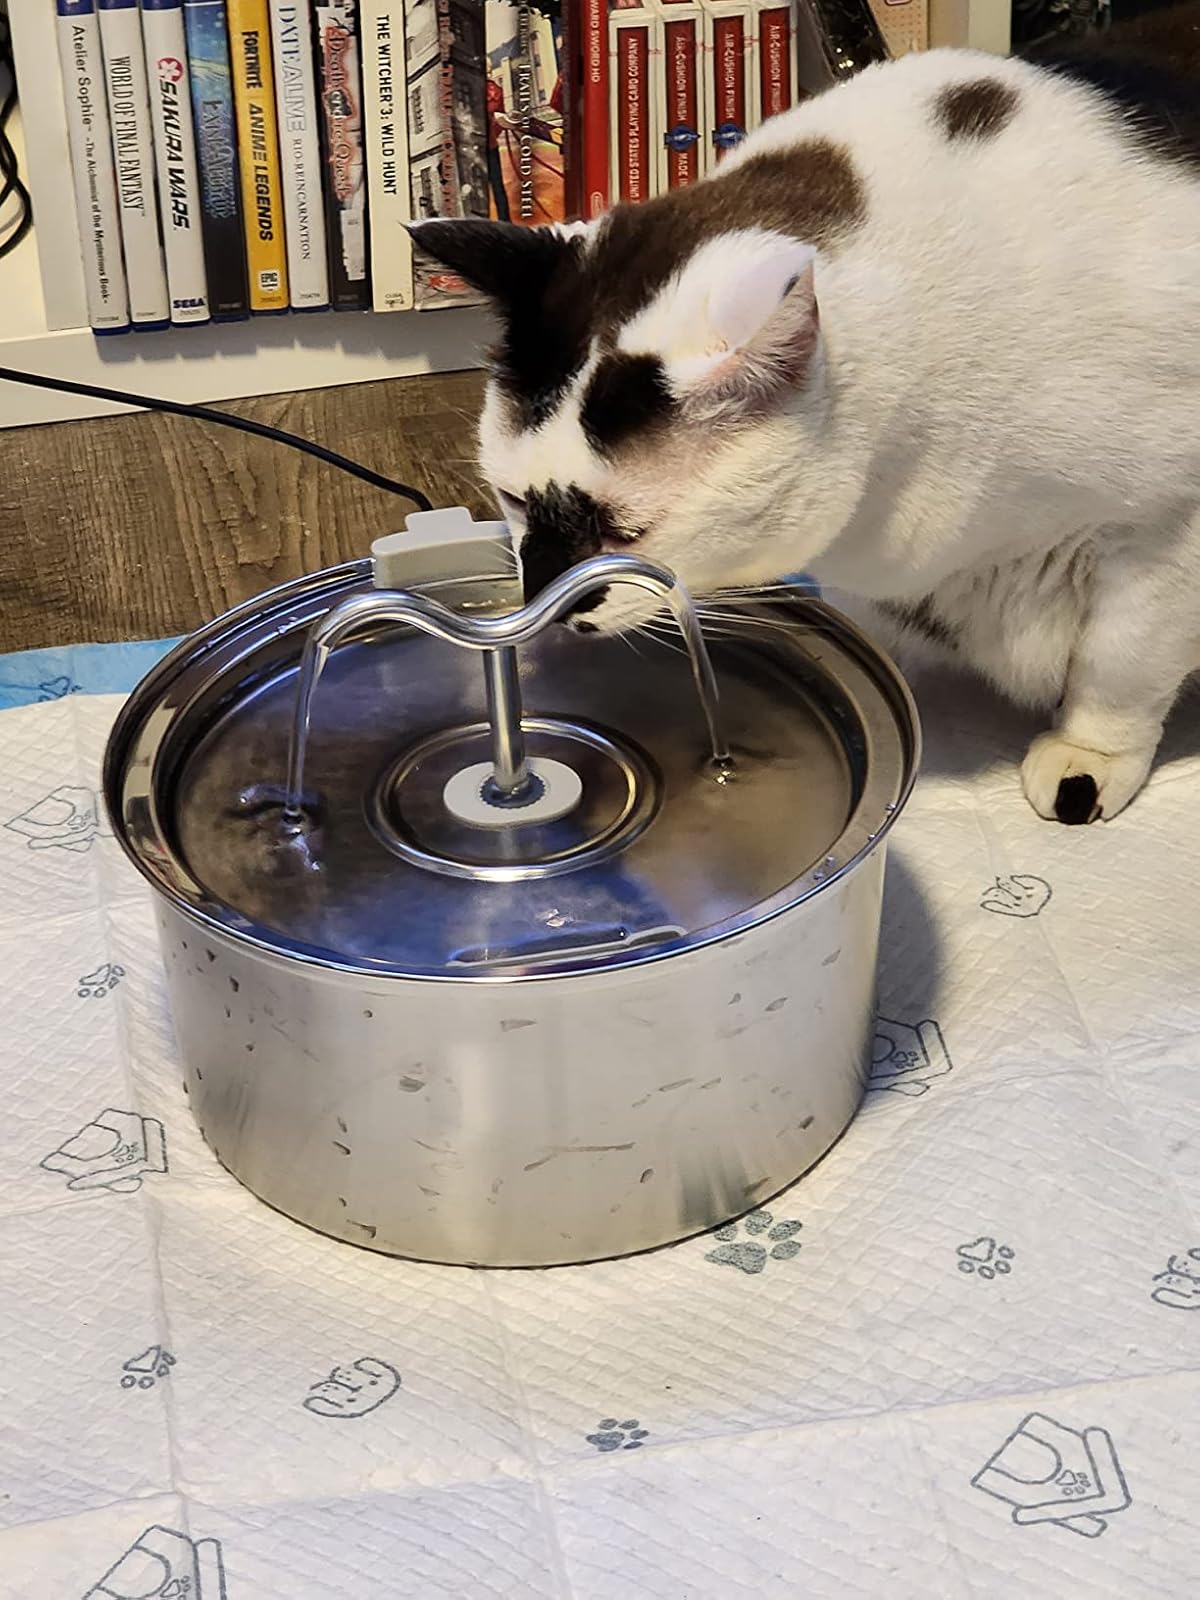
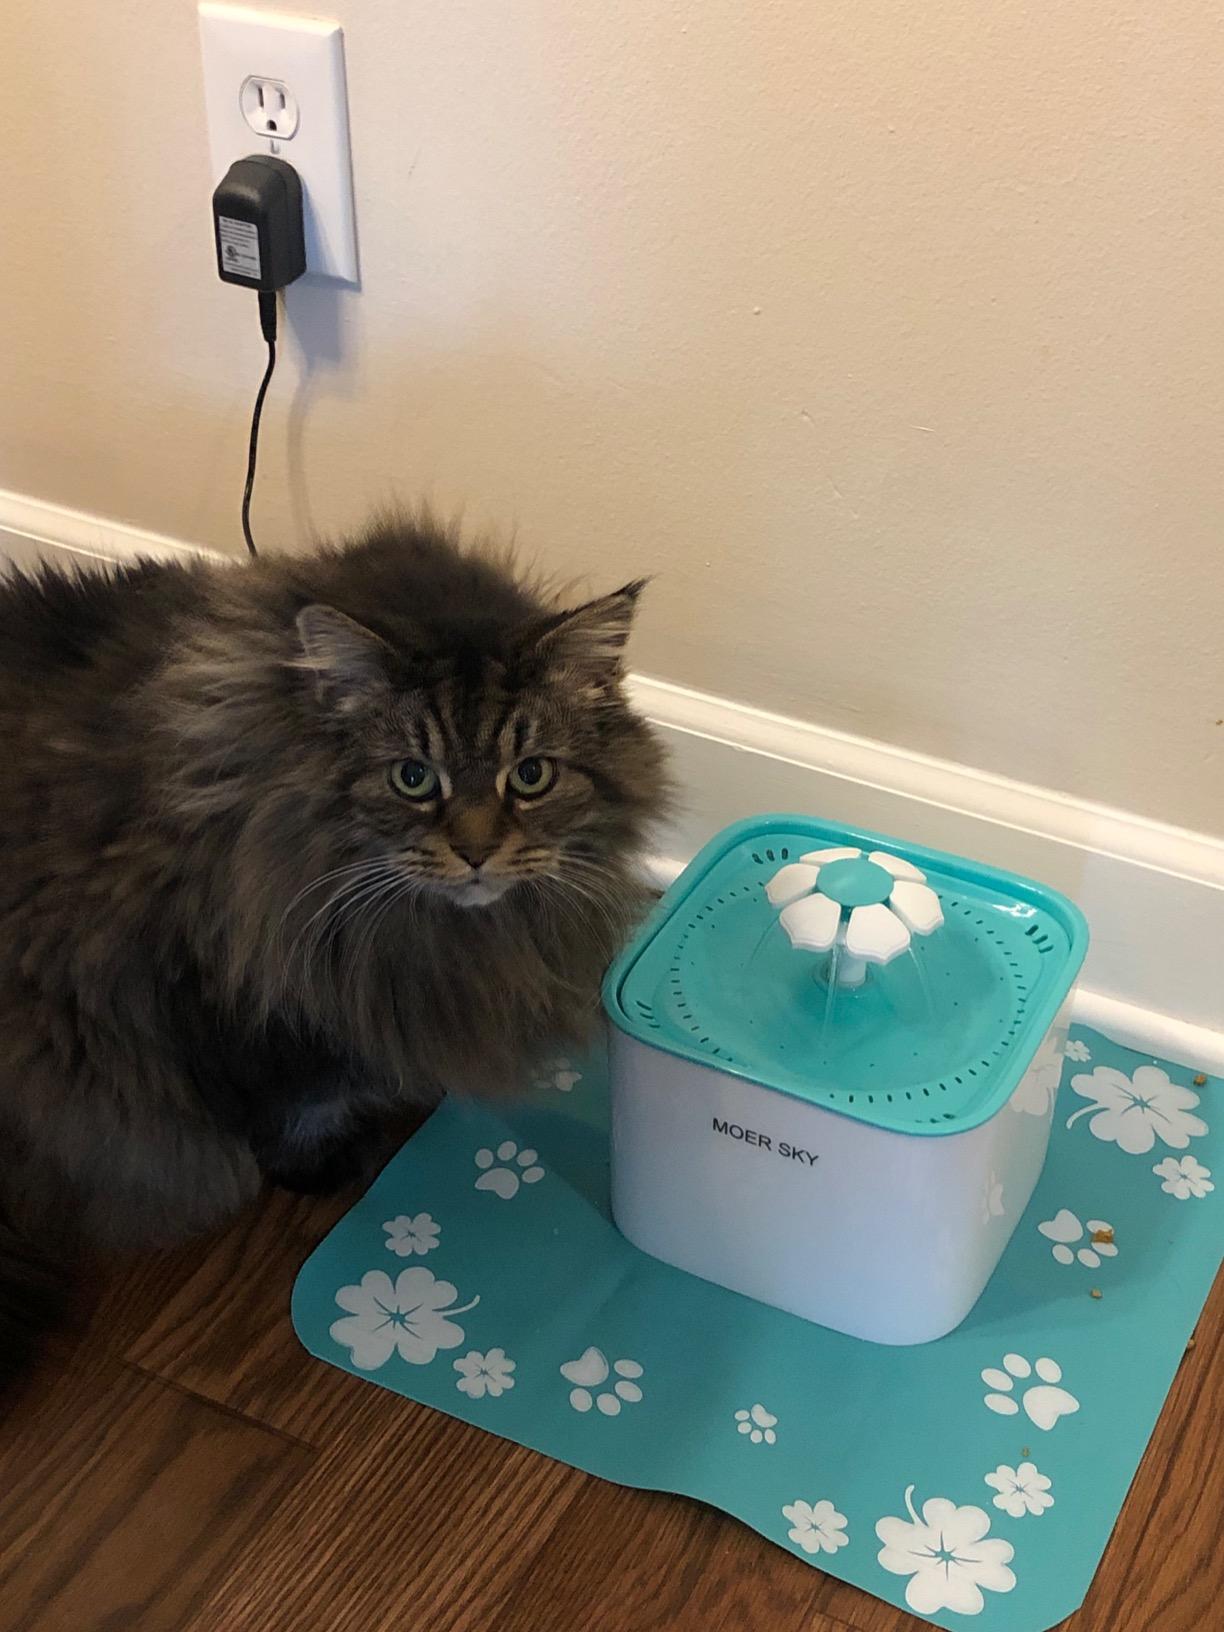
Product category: items_bowl
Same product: no